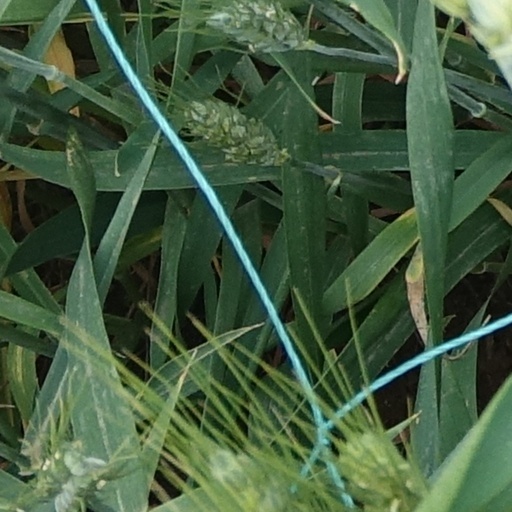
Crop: wheat